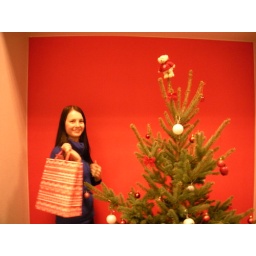
Xmas tree in our office